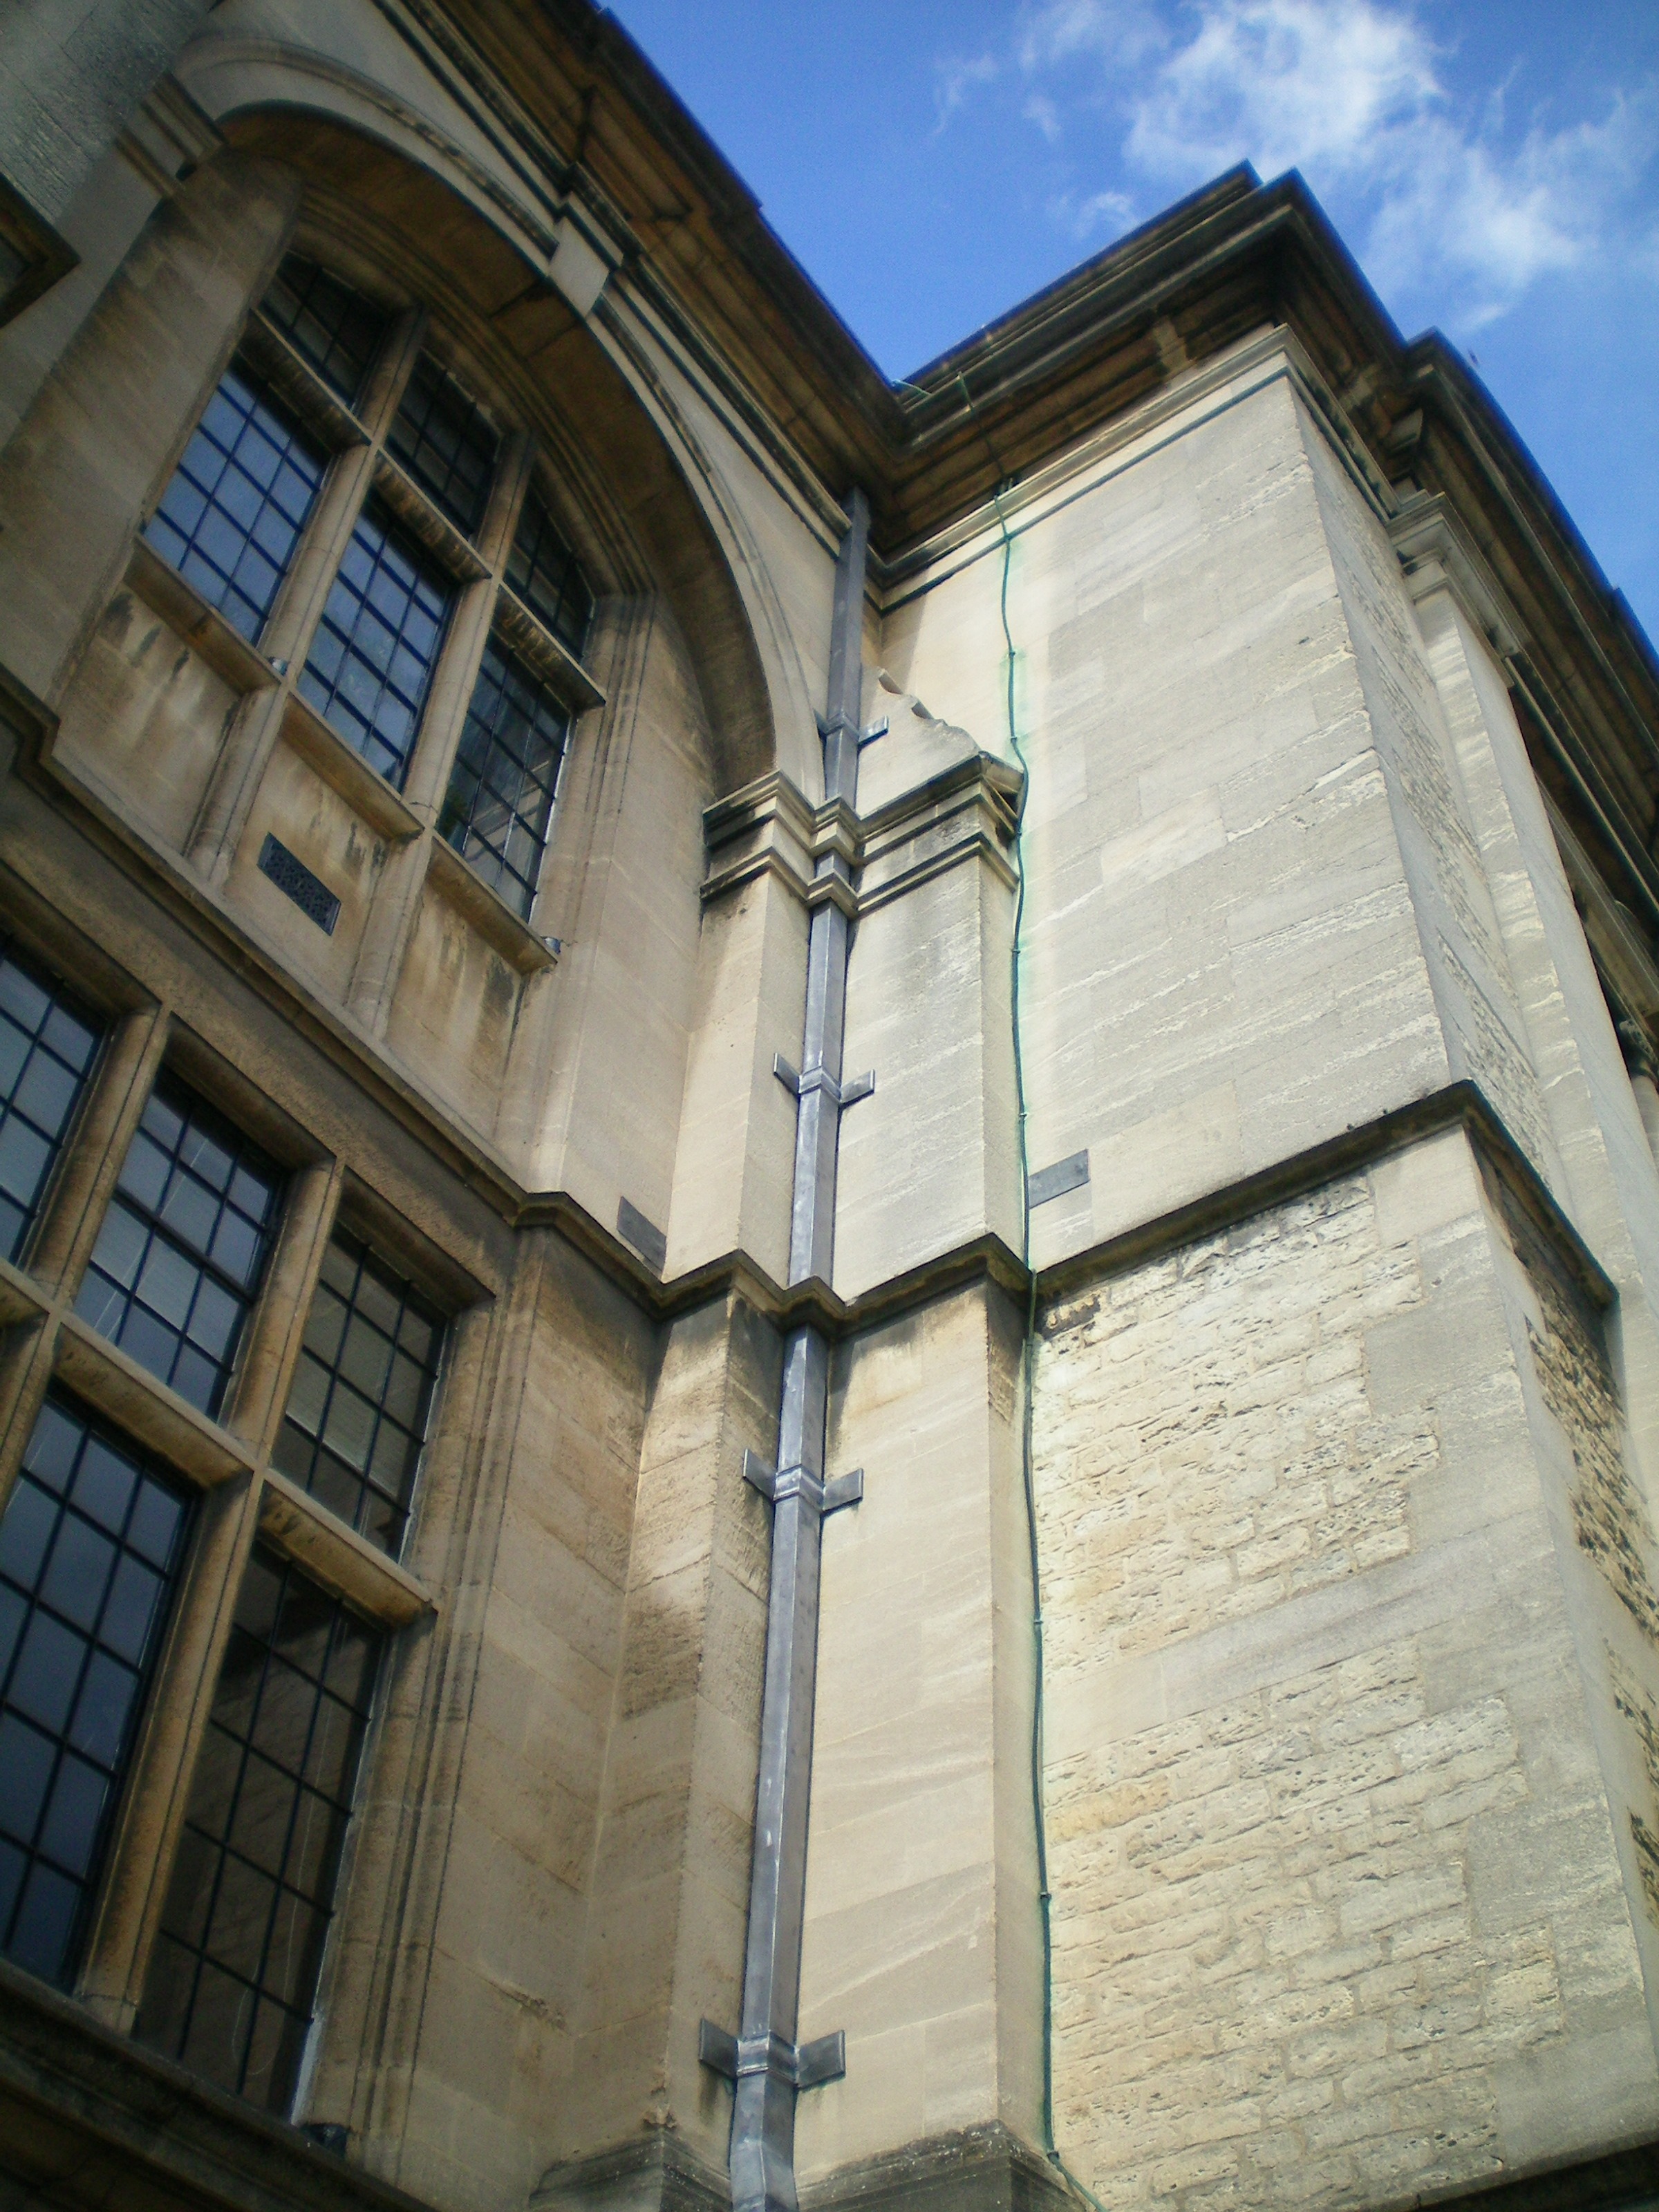
architecture, house, window, roof, building, urban, facade, church, place of worship, england, buildings, synagogue, eaves, oxford, great britain, urban area, i lead